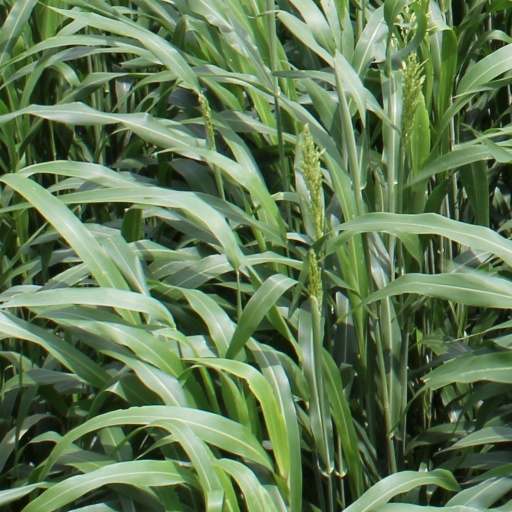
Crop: sorghum